Nora O'Keeffe

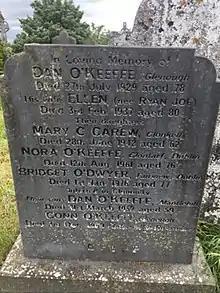
The O'Keeffe family gravestone at Kilpatrick Cemetery. Taken by Robert O'Keeffe.

O’Keeffe died of cardiac failure aged 76 in August 1961. She was buried in Kilpatrick Cemetery, County Tipperary. Her obituary mentioned her involvement with Cumann na mBan and the Third Tipperary Brigade but omitted Skinnider, her partner of more than 40 years.